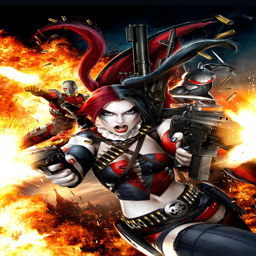
digital art selected for the #